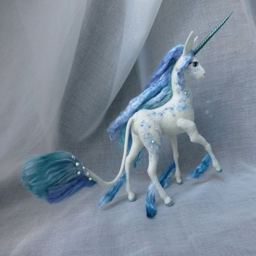
made to order - last unicorn of the sea